Nathan T. Hopkins

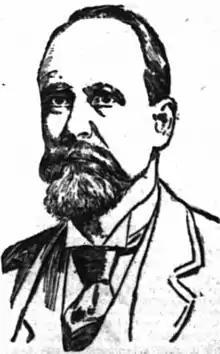
From the February 19, 1897 edition of "The Courier-Journal" (Louisville, Kentucky)

Nathan Thomas Hopkins (October 27, 1852 – February 11, 1927) was an American religious leader and politician who served one term as a U.S. Representative from Kentucky from 1895 to 1897.